Gavrilo Princip

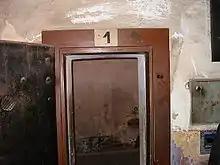
Princip's cell at the Terezín fortress

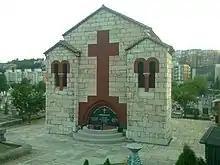
The Vidovdan Heroes Chapel at the Holy Archangels Cemetery outside Sarajevo where Princip was buried in 1920 along with his co-conspirators

Before Princip could fire for a third time, the pistol was wrested from his hand and he was pushed to the ground. He managed to swallow a capsule of cyanide, which failed to kill him. The trial opened on 12 October and lasted until 23 October 1914. Princip and twenty-four people were indicted. All six assassins, except Mehmedbašić, were under twenty at the time of the assassination, while the group was dominated by Bosnian Serbs, four of the indicted were Bosnian Croats and all of them were Austro-Hungarian citizens, none being from Serbia. The state's attorney charged twenty-two of the accused with high treason and murder and three with complicity in the murder. Princip stated that he regretted the killing of the Duchess and meant to kill Potiorek, but was nonetheless proud of what he had done. The Austrian police investigators were eager to emphasise the exclusively Serbian nature of the assassination plot for political reasons, but during his trial Princip insisted that, even though he was an ethnic Serb, his commitment was to freeing all south Slavs. All the chief conspirators mentioned the revolutionary destruction of Austria-Hungary and the liberation of the South Slavs as the motivation behind their act.